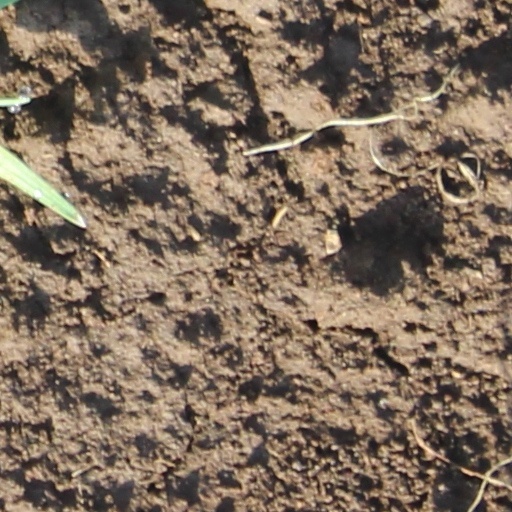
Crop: wheat